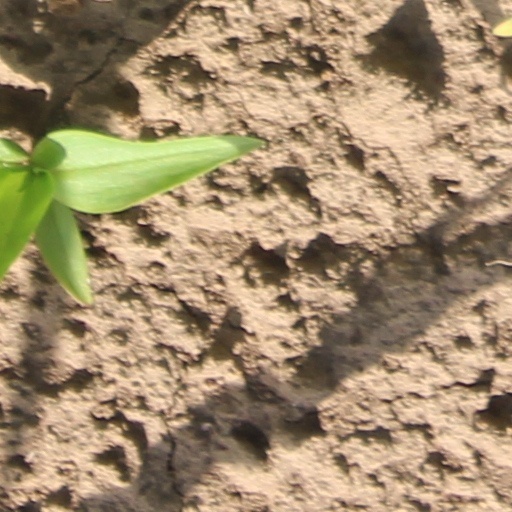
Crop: wheat